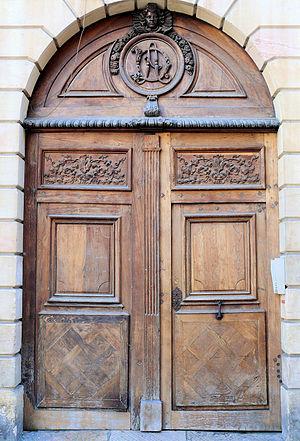
Dijon - Hôtel de Bretagne - Portail
L'Hôtel de Bretagne est un hôtel particulier de la ville de Dijon situé dans son secteur sauvegardé.